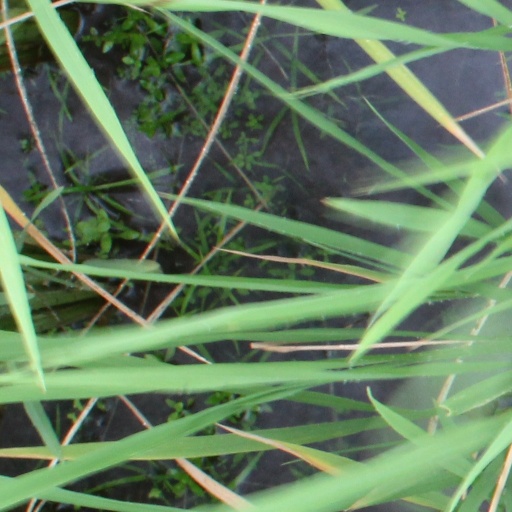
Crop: rice